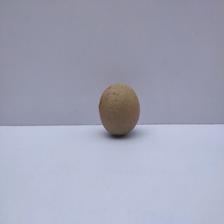
Size: Small